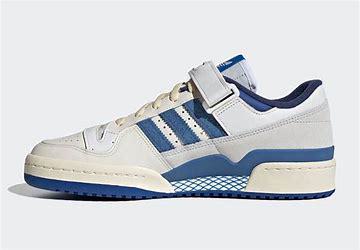
Brand: Adidas
Model: Forum